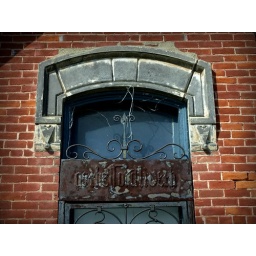
sign above door in old country church in Cummings, IA